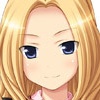
Portrait style: Anime Portrait